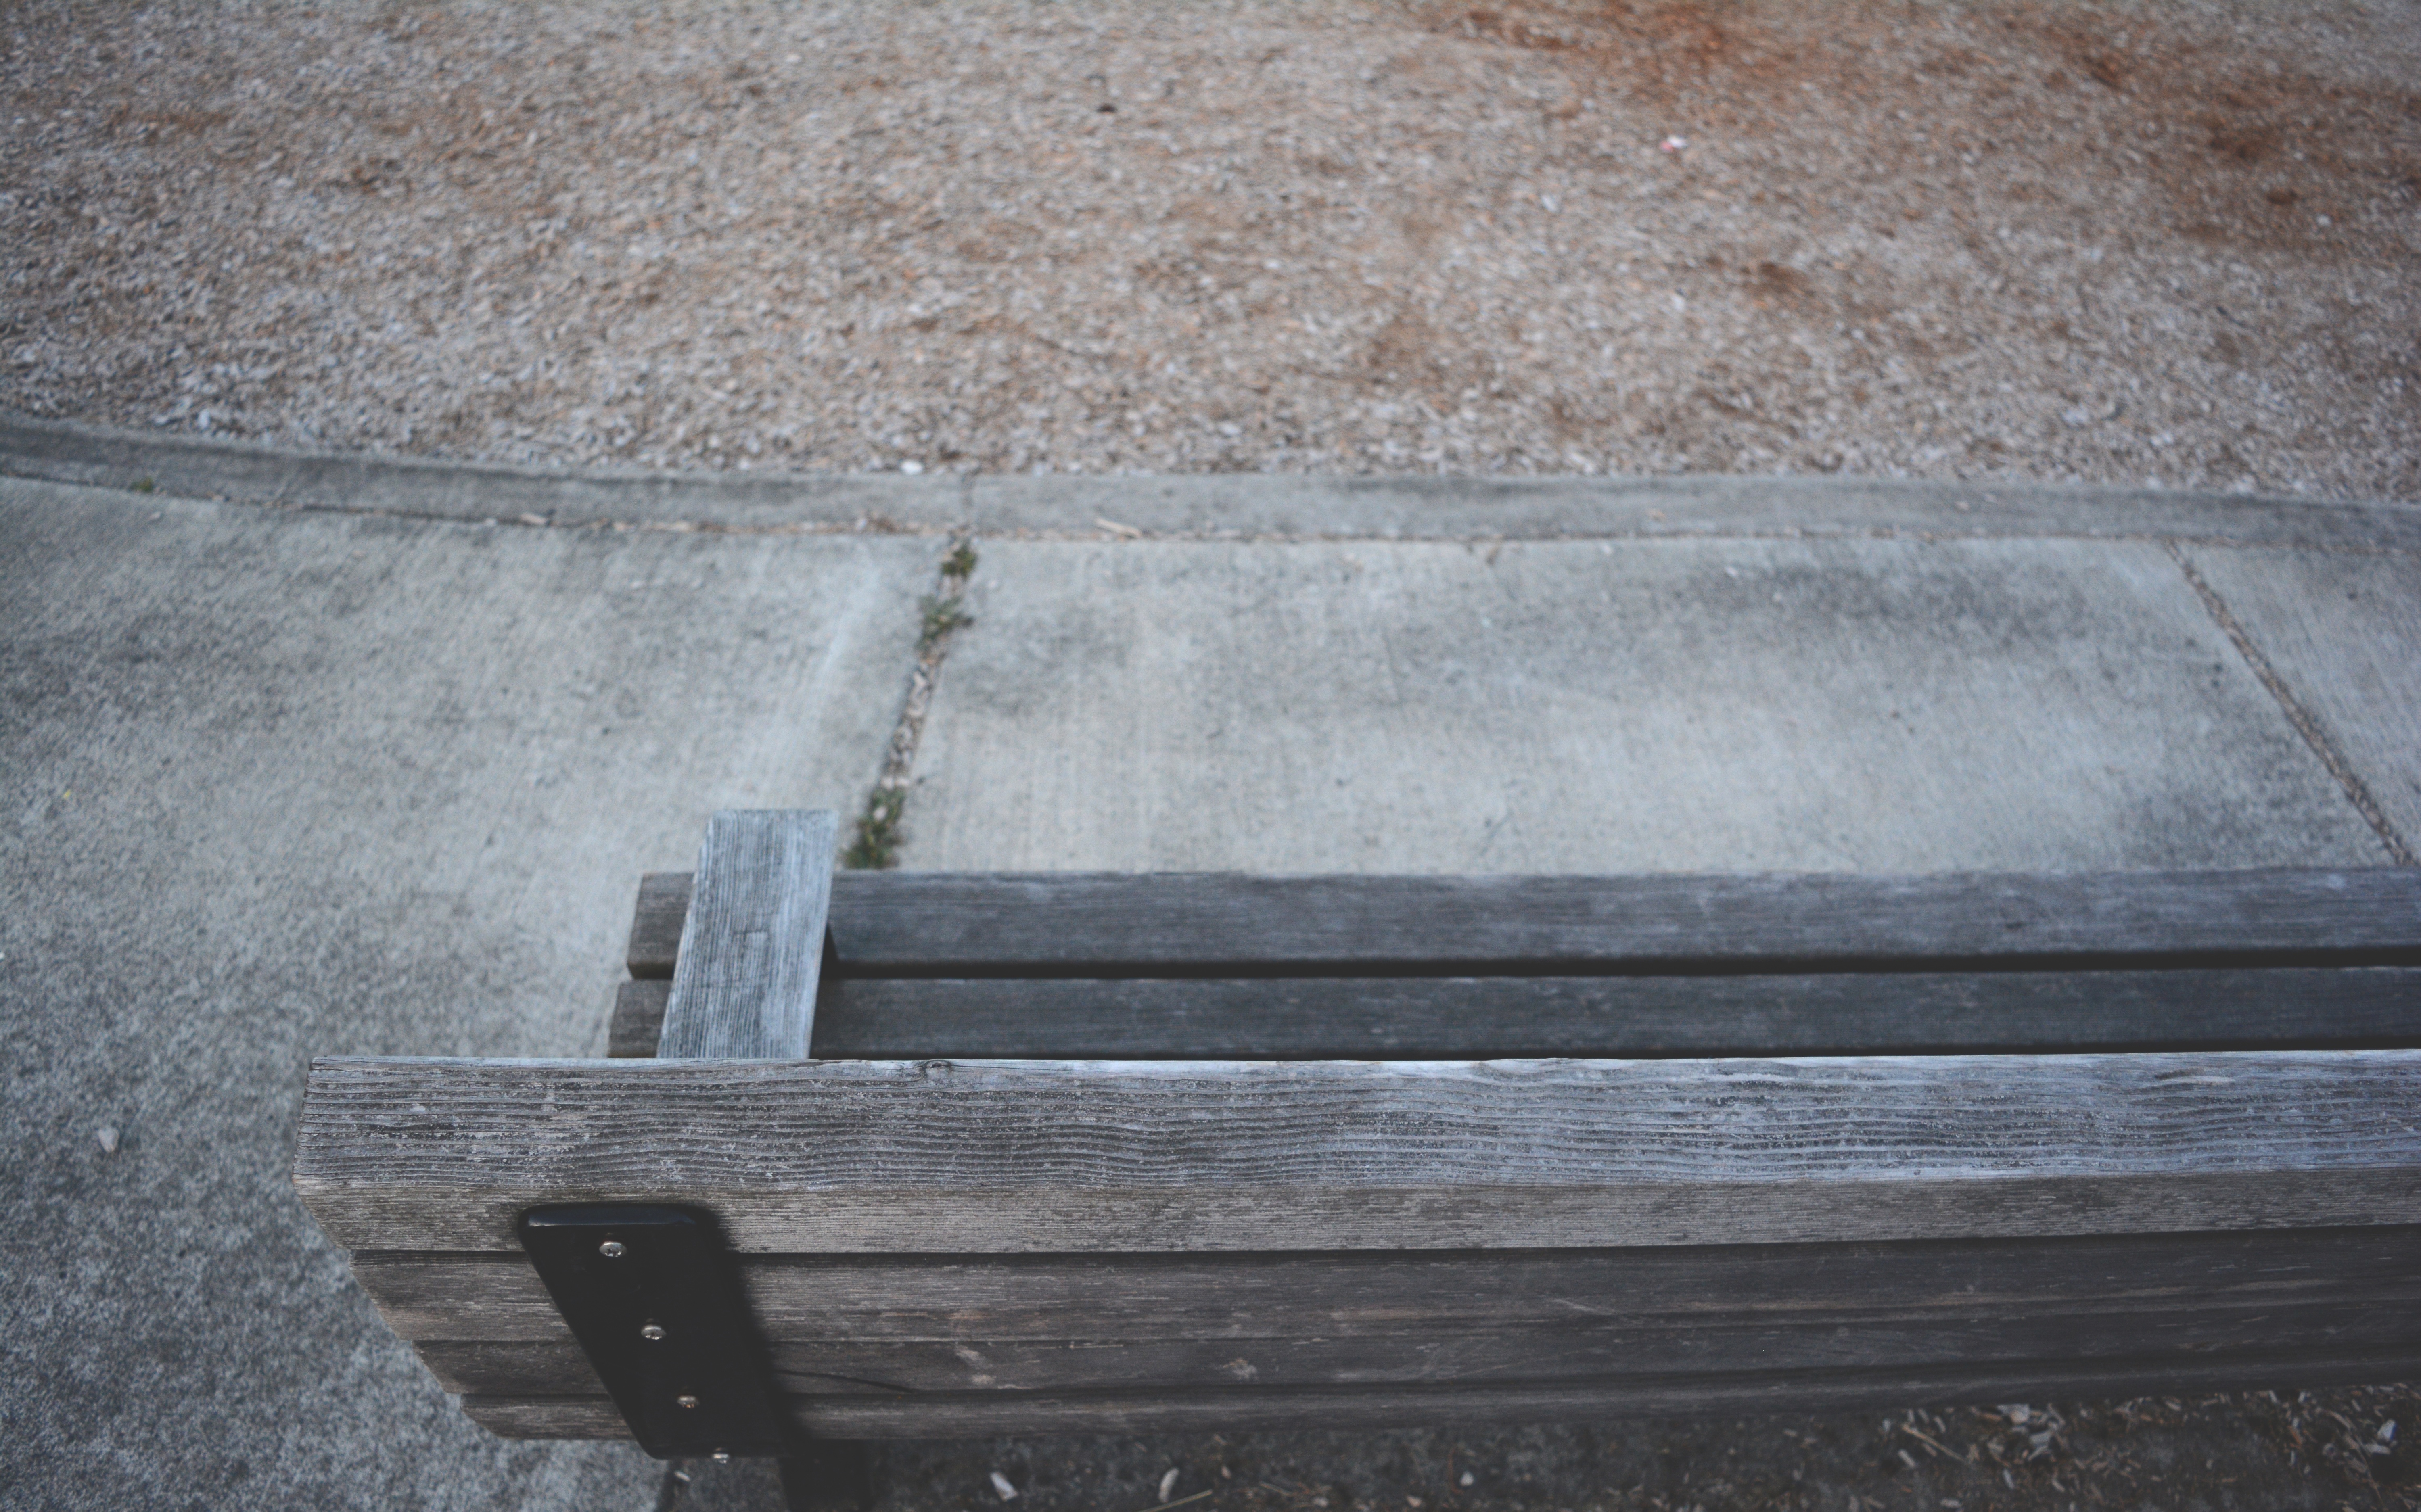
wood, floor, furniture, material, bumper, flooring, man made object, automotive exterior